Vaudes

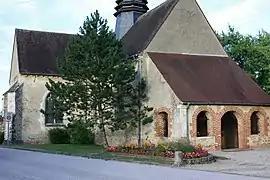
The church in Vaudes

Vaudes is a commune in the Aube department in north-central France.